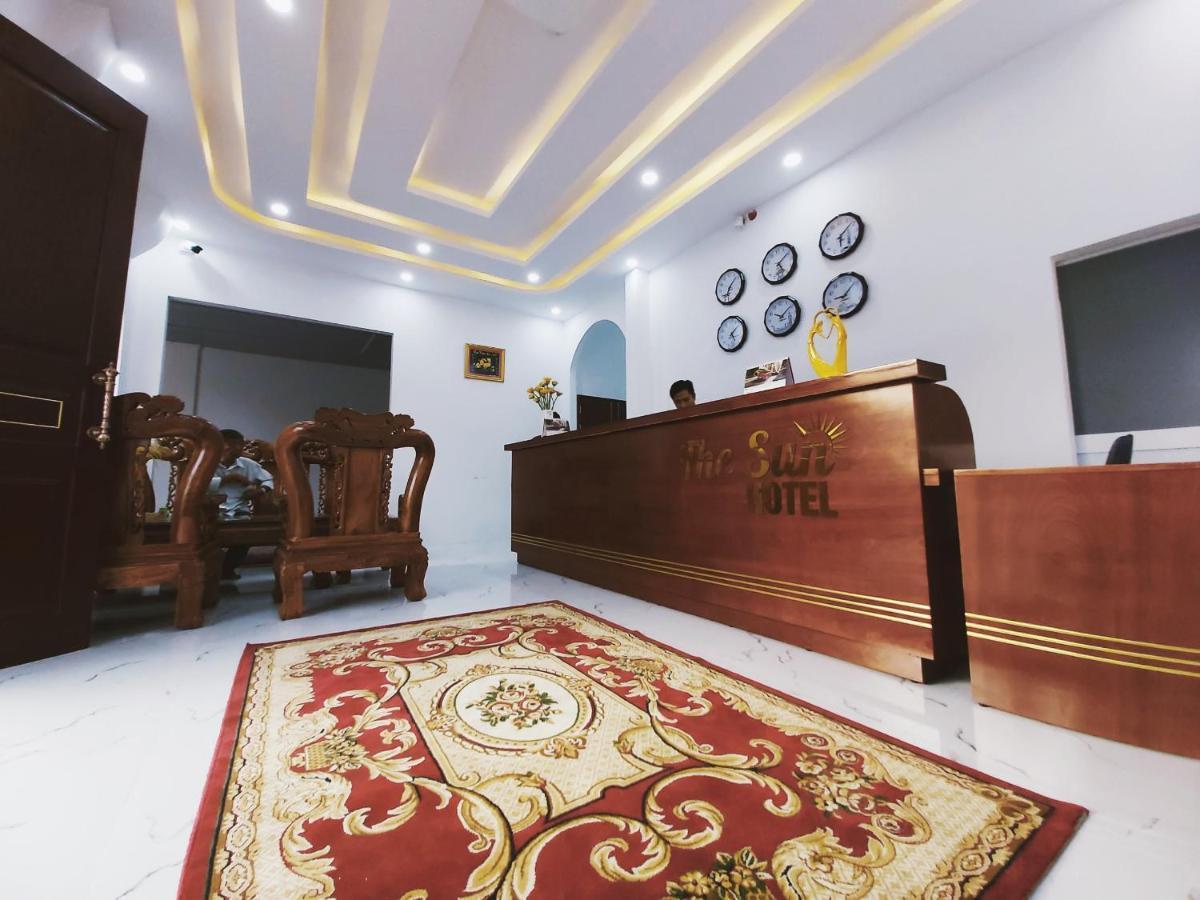
có sáu chiếc đồng hồ đang được treo ở trên tường